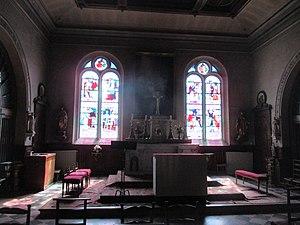
Chapelle des Hospices de Nuits-Saint-Georges
Les Hospices de Nuits-Saint-Georges sont un hôpital et une maison de retraite, anciennement Hôtel-Dieu et Hospices, de style baroque du XVIIᵉ siècle, à Nuits-Saint-Georges en Côte-d'Or, en Bourgogne-Franche-Comté. Placées sous le vocable de saint Georges, saint patron de la chevalerie, de Nuits-Saint-Georges, et de la Bourgogne, à l'image des célèbres vente des hospices de Beaune des Hospices de Beaune, et Hospices de Dijon voisins, elles sont célèbres par leur domaine viticole bourguignon de prestige, dont la production est historiquement vendue aux enchères de charité, pour participer au financement de son fonctionnement, sous le nom de vente des hospices de Nuits Saint Georges.